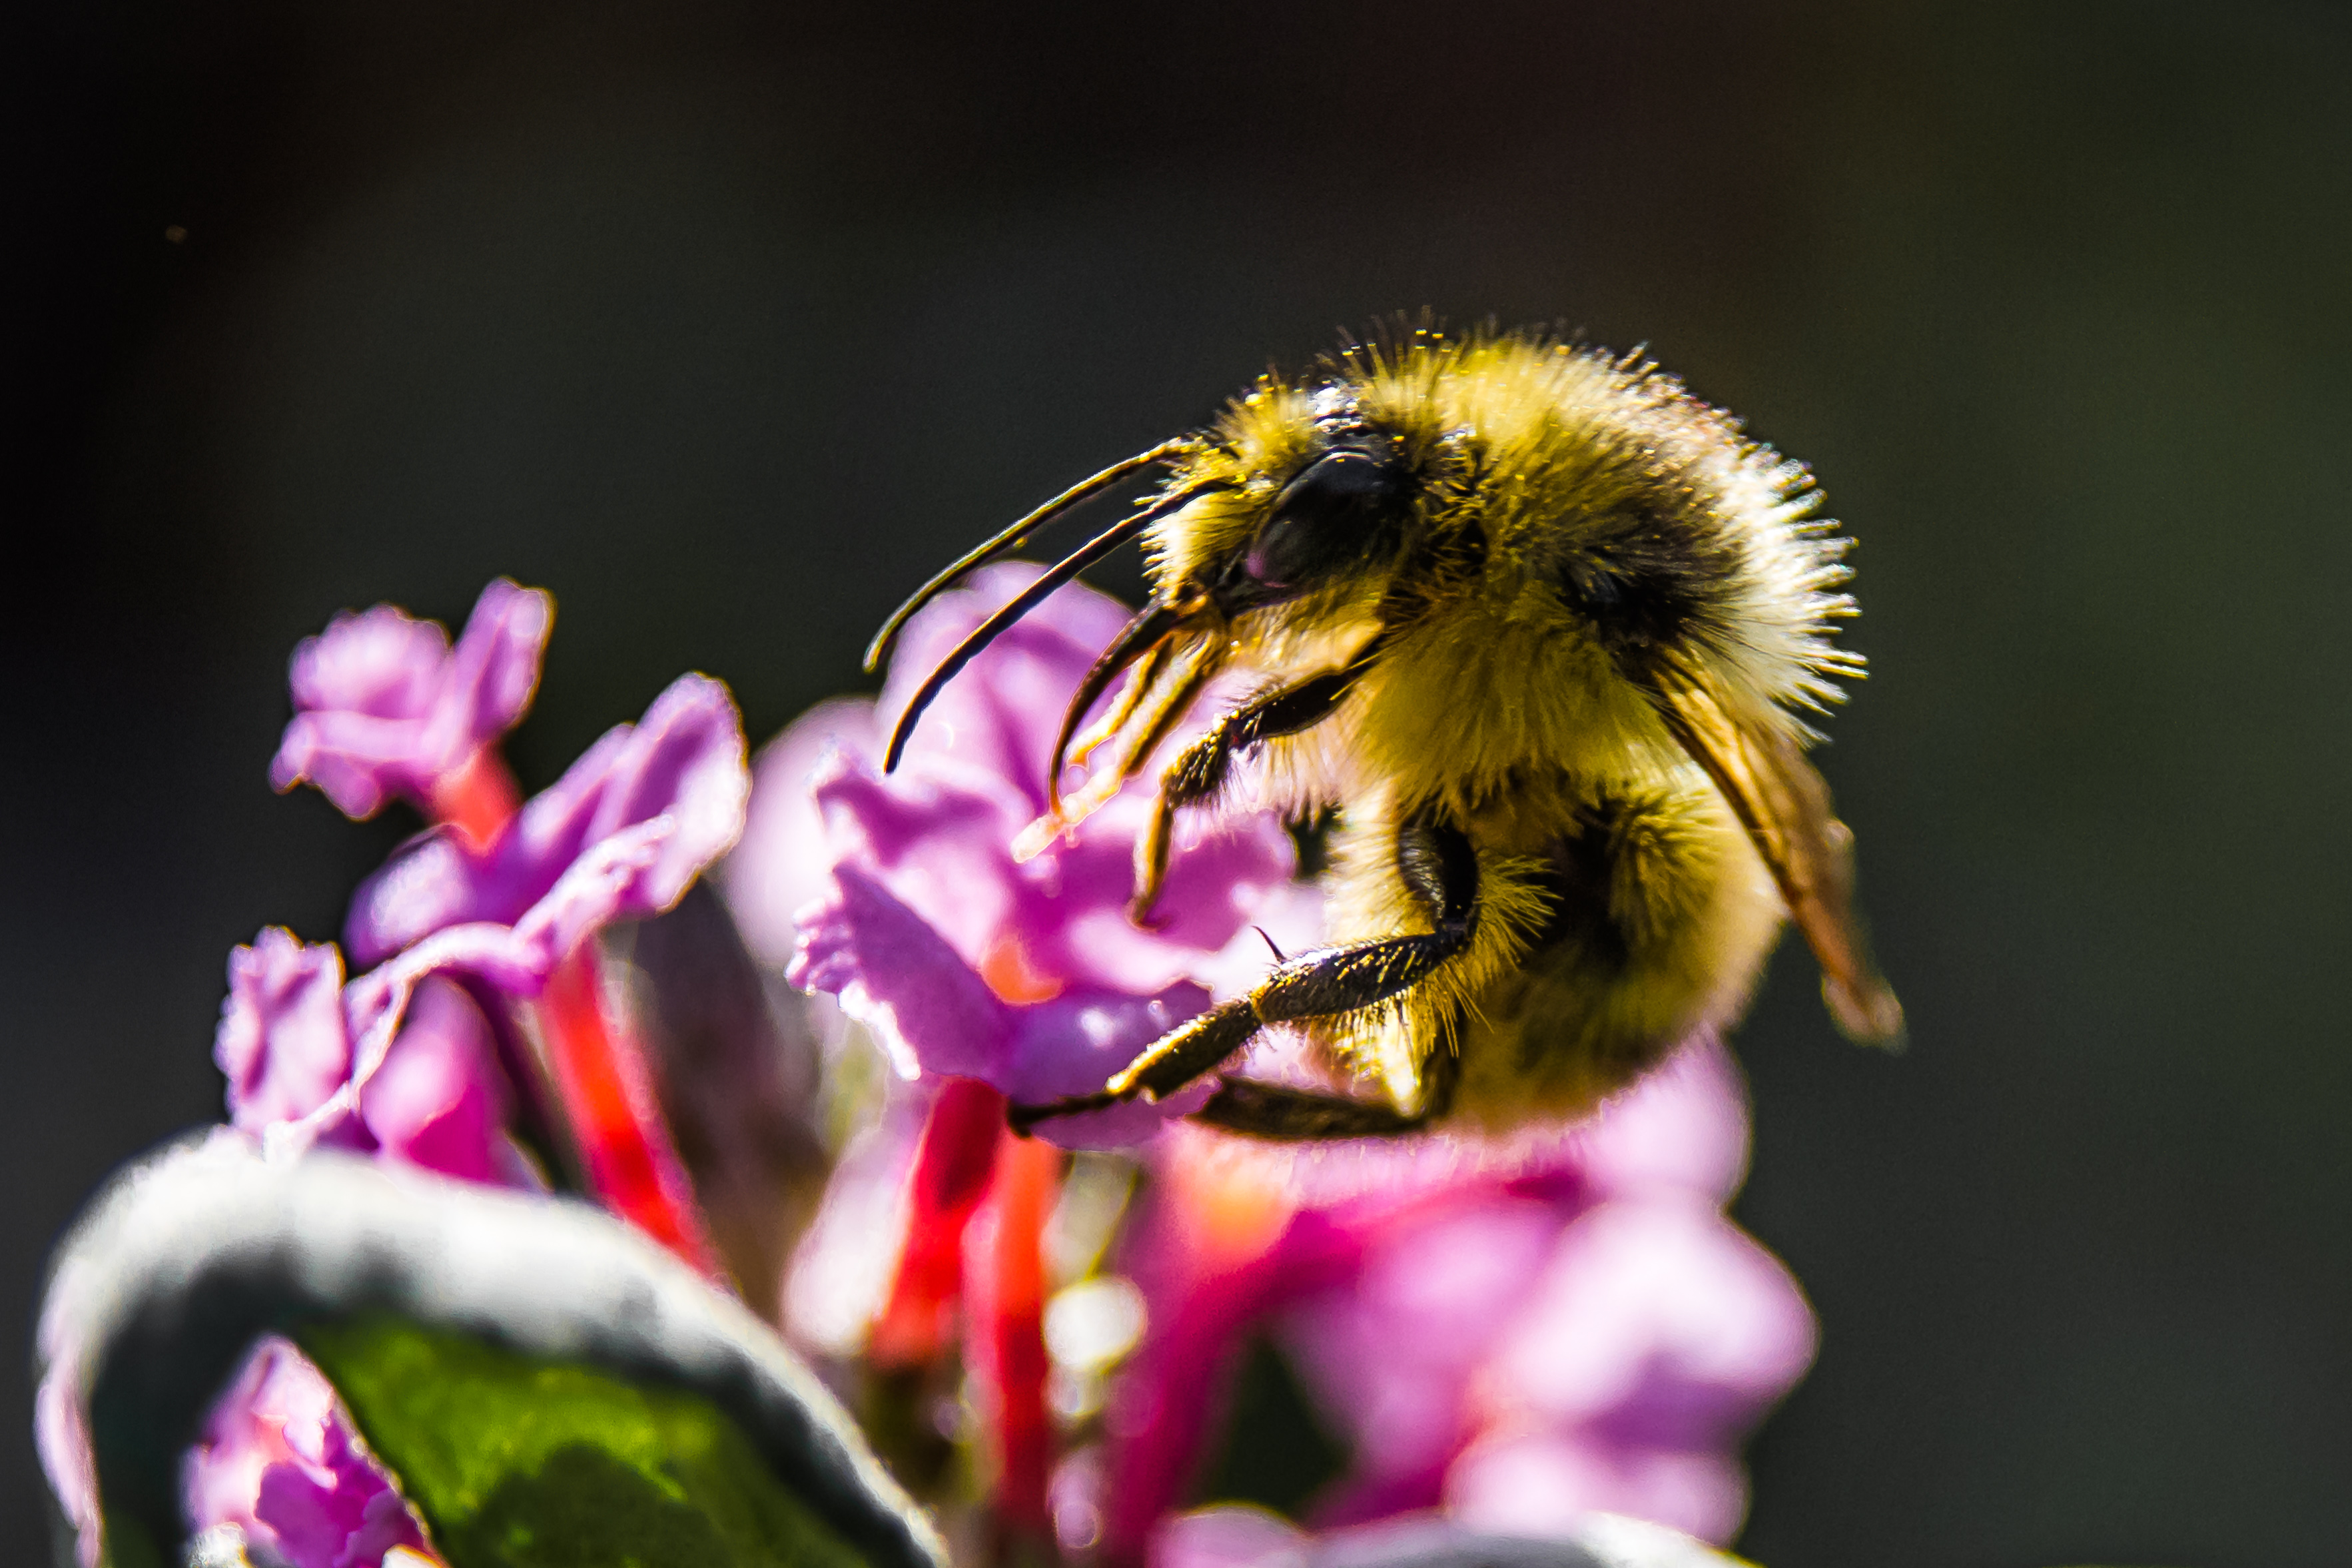
nature, blossom, plant, photography, flower, petal, pollen, insect, botany, flora, fauna, invertebrate, close up, bee, bumblebee, nectar, macro photography, arthropod, honey bee, pollinator, membrane winged insect